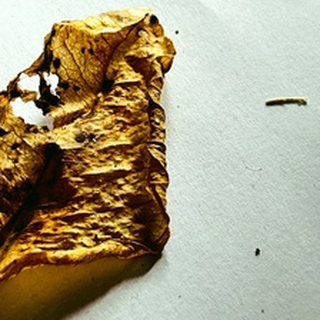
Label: lemon_dry_leaf